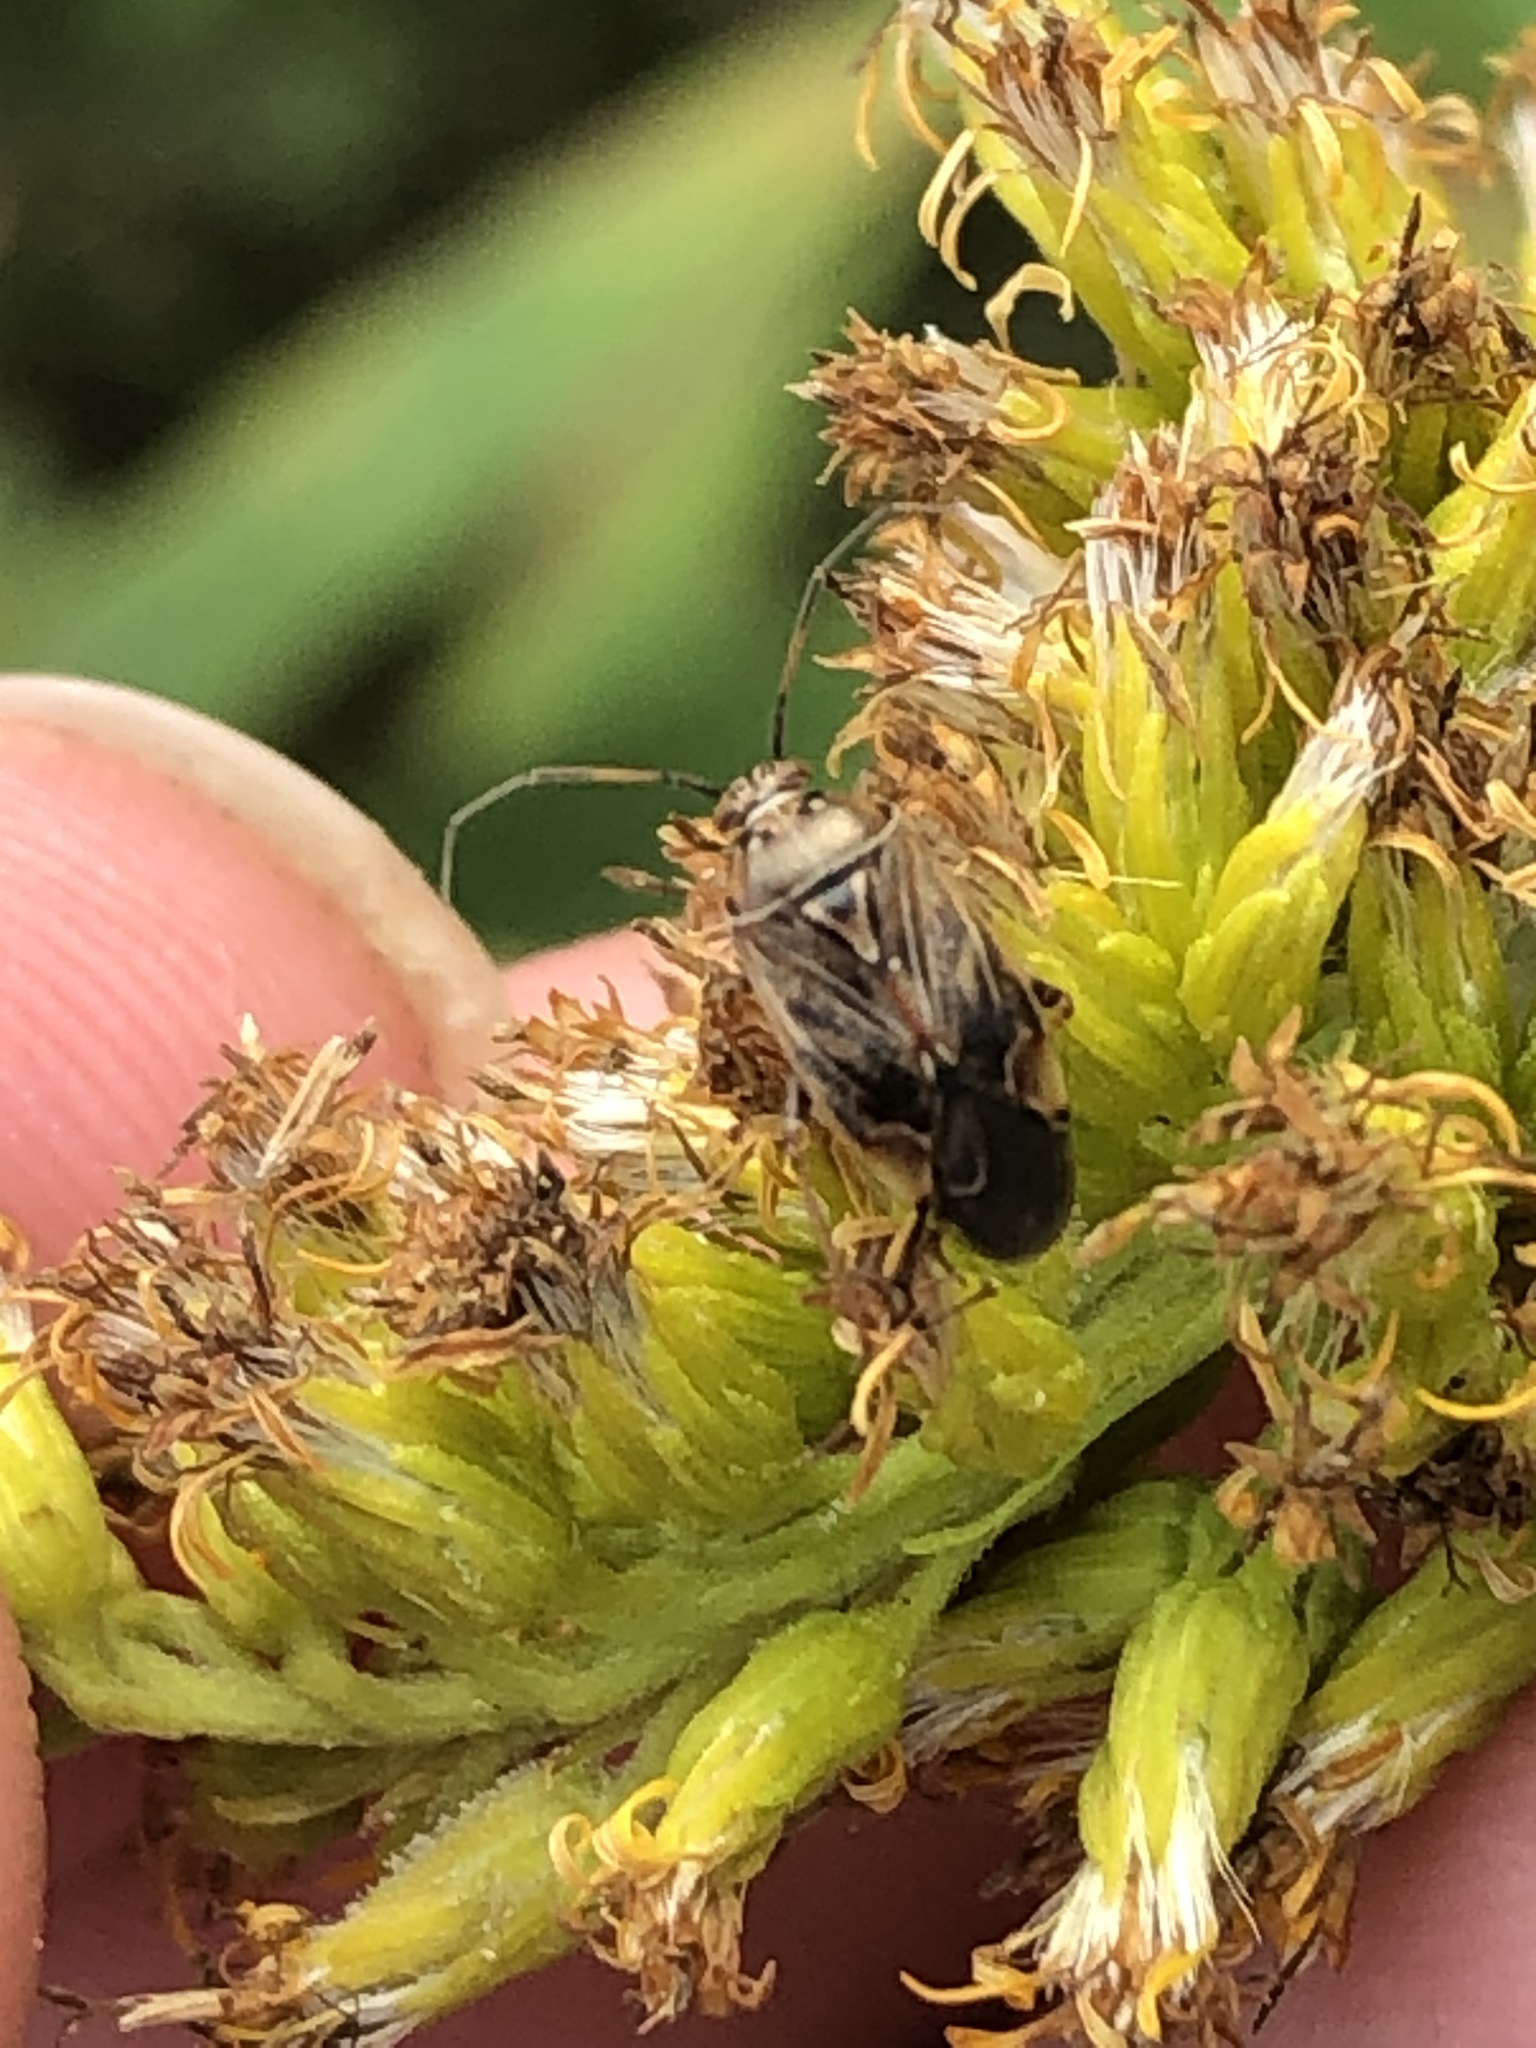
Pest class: lygus_bug